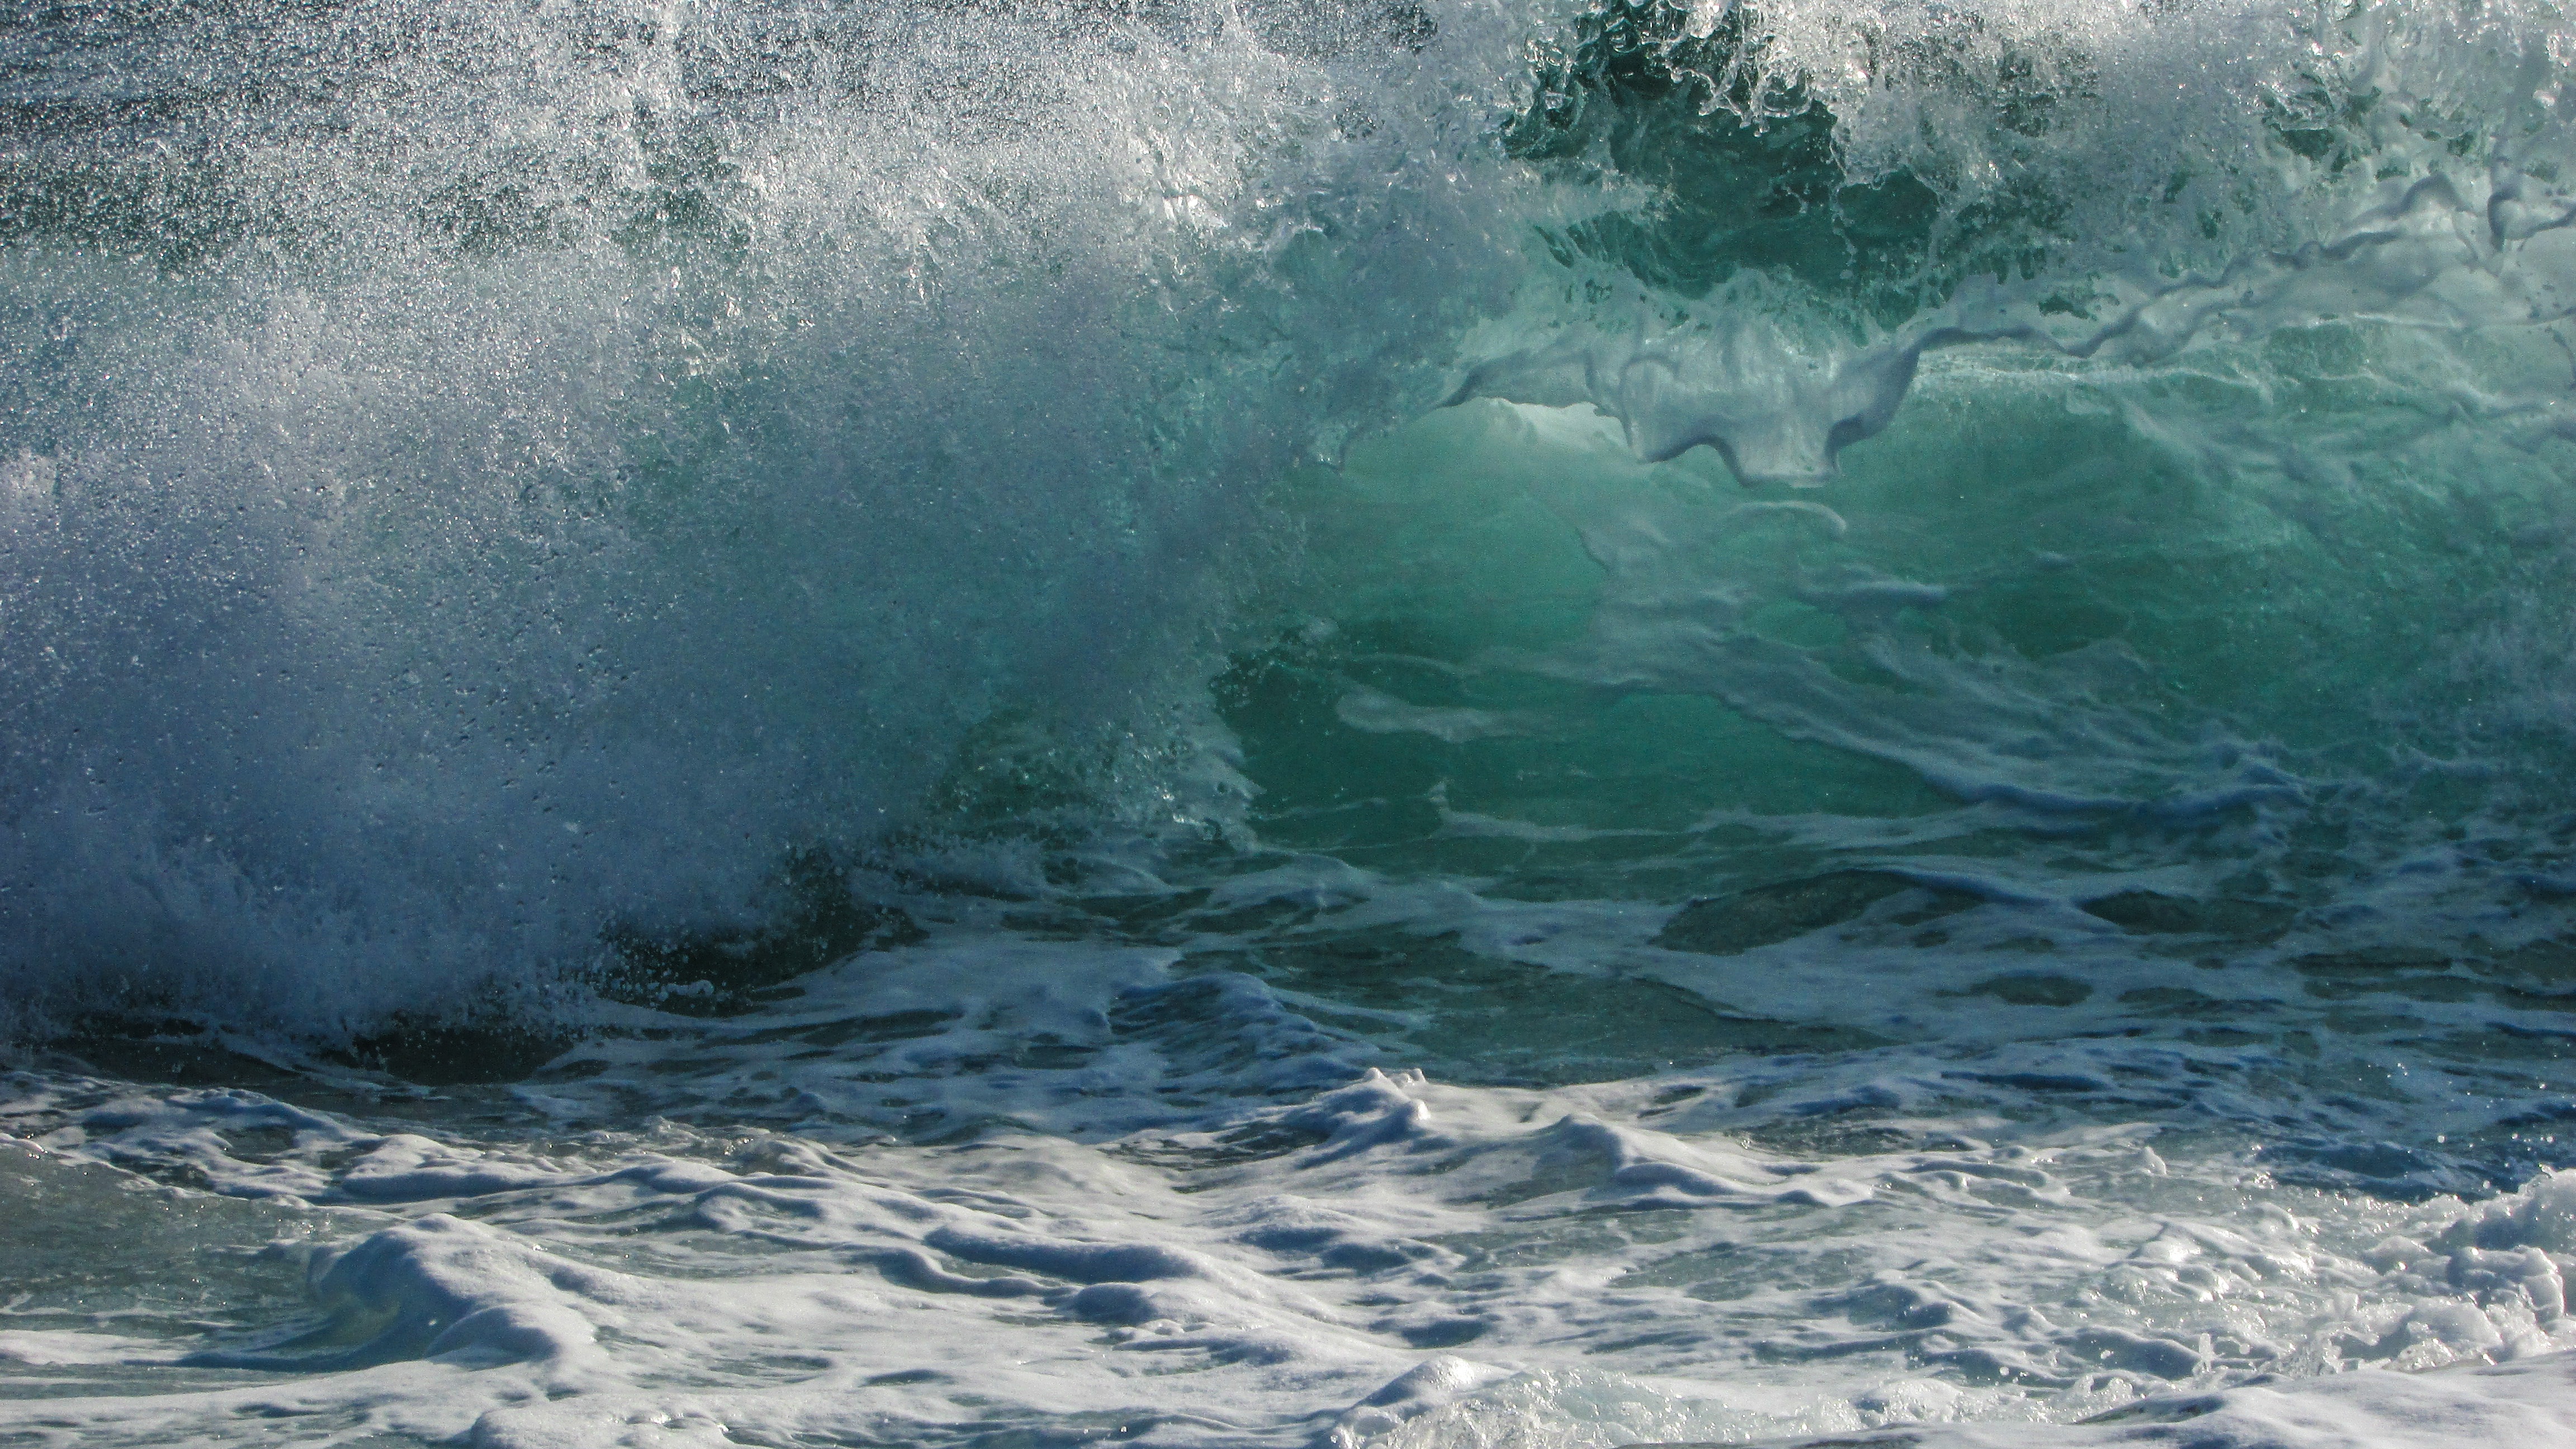
sea, coast, water, ocean, wave, motion, foam, splash, spray, action, rapid, energy, power, waves, atmospheric phenomenon, wind wave